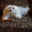
Label: dog